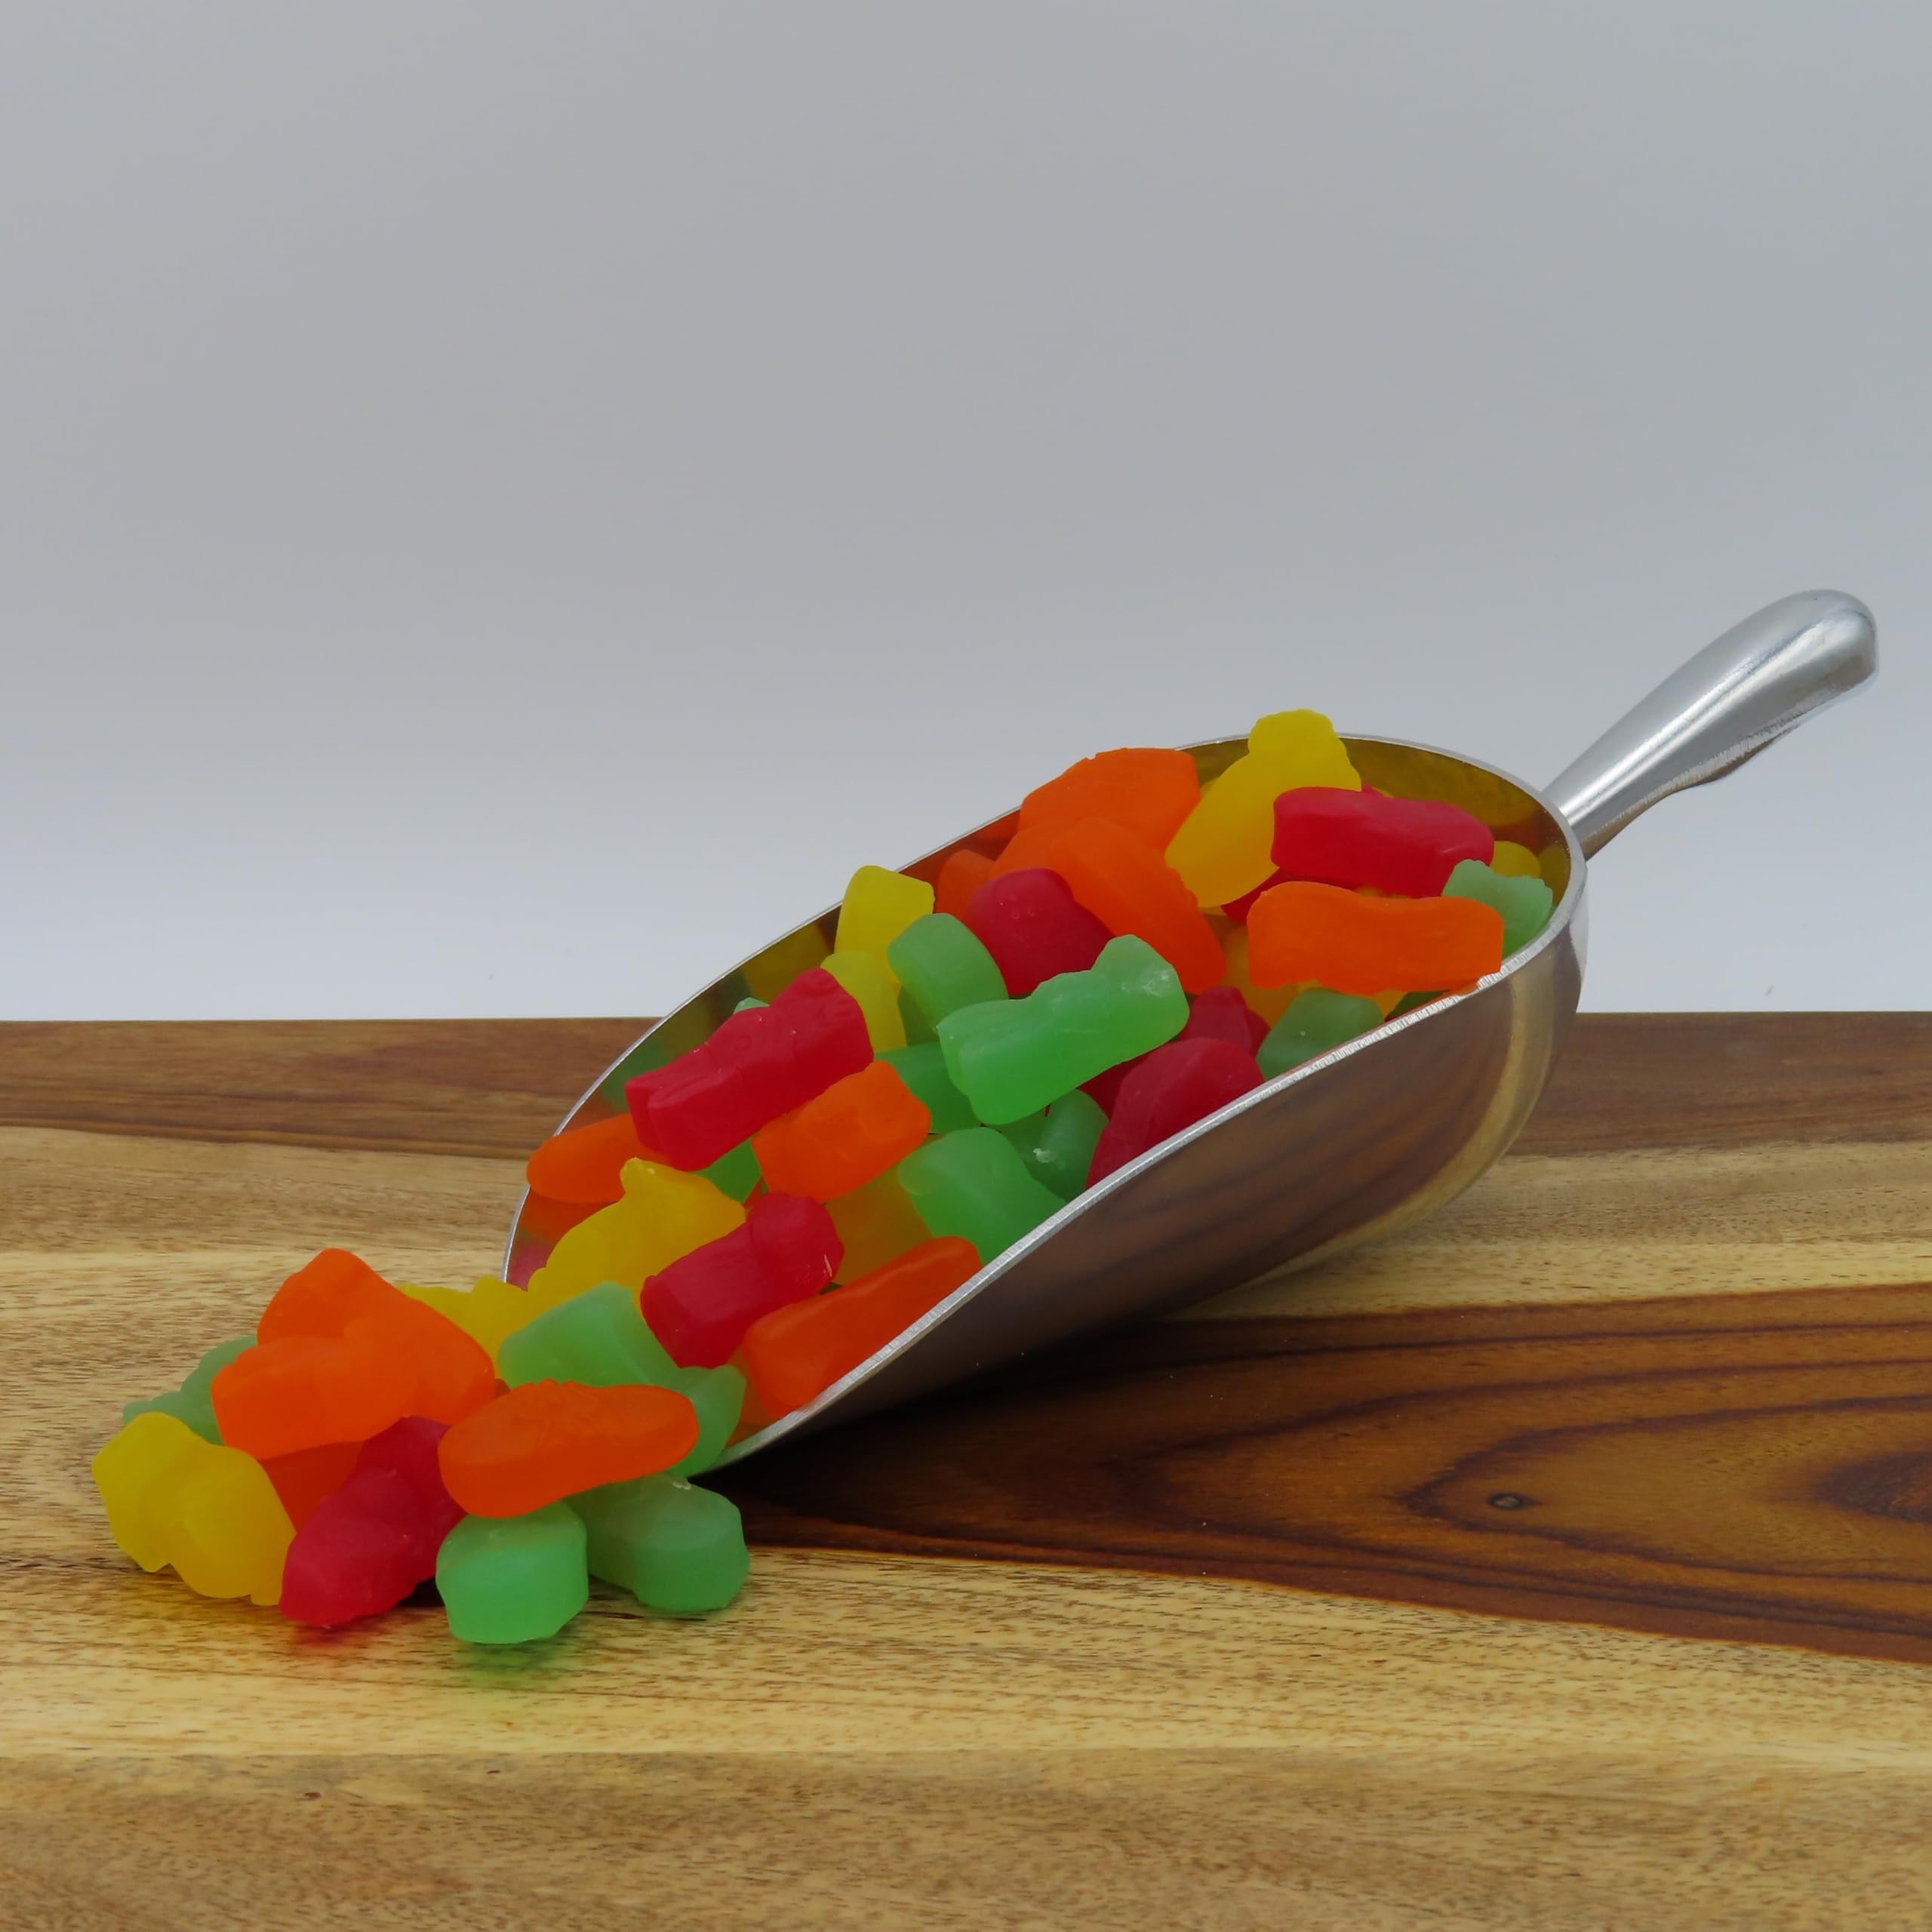
Item Name: Beulah's Easter JuJu Mix, 2 Pound Package, 220 Pieces of Candy
Bullet Point 1: Orange, Cherry, Lemon, Lime
Bullet Point 2: Colorful Easter Candy
Bullet Point 3: Soft & Chewy
Product Description: Carrot Crunch: Our Easter JuJu Mix includes not only bunnies but also carrot-shaped candies. The chewy texture and vibrant colors make them a standout treat. You can buy this chewy, fruit flavored Easter candy at Beulah's Candyland. Enjoy the fruity medley as you celebrate the Easter season!
Value: 32.0
Unit: Ounce

Price: 28.45